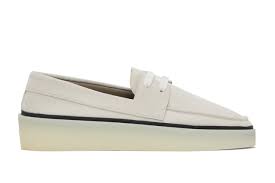
Label: Boat